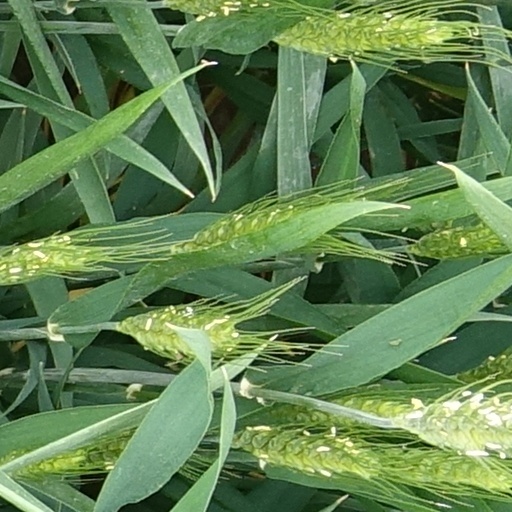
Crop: wheat